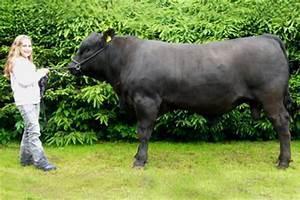
cow